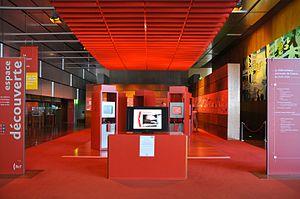
La Bibliothèque nationale de France, ainsi dénommée depuis 1994, est la bibliothèque nationale de la République française, inaugurée sous cette nouvelle appellation le 30 mars 1995 par le président de la République, François Mitterrand. Héritière des collections royales constituées depuis le Moyen Âge, elle possède l'un des fonds les plus riches du monde.